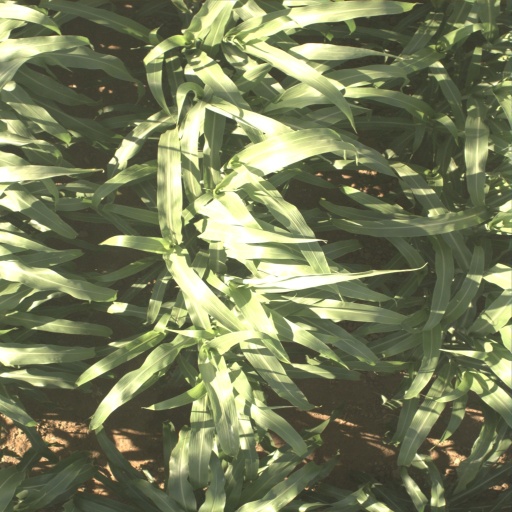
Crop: sorghum